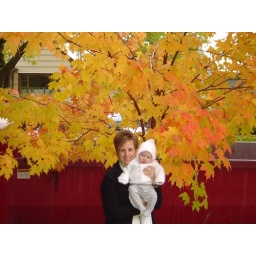
Aunt Liz has a great fall tree in front of her new house